Florida National Guard

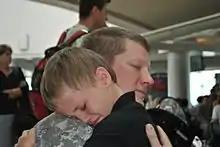
A young boy says goodbye to his dad before the father's deployment

For much of the final decades of the twentieth century, National Guard personnel typically served "One weekend a month, two weeks a year", with a portion working for the Guard in a full-time capacity as either Active Guard and Reserve (AGR), Army Reserve Technicians or Air Reserve Technicians (ART). This changed dramatically during the 1990–91 Gulf War, and continued on to present day, with both the Federal Reserve Components and the National Guard increasingly utilized as an "operational" force for worldwide deployment.